Alleged Libyan financing in the 2007 French presidential election

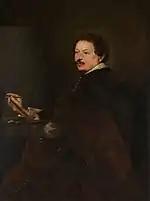
The sale of two Andries van Eertvelt "(pictured)" paintings by Claude Guéant has become a central question in the investigation.

The following October, the claim that Libya had funded Sarkozy's 2007 election campaign was repeated by former Libyan prime minister Baghdadi Mahmudi. Investigative website Mediapart subsequently published several documents appearing to prove payment of €50 million and also published a claim by Ziad Takieddine that he had personally handed three briefcases full of cash to Sarkozy. French magistrates later acquired the diaries of former Libyan oil minister Shukri Ghanem in which payments to Sarkozy were mentioned. Shortly thereafter, however, Ghanem was found dead, floating in the Danube in Austria and thereby preventing his corroboration of the diaries.